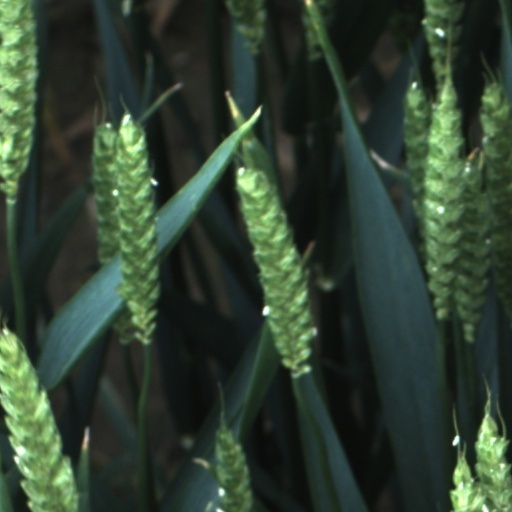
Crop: wheat